Culture of the United Kingdom

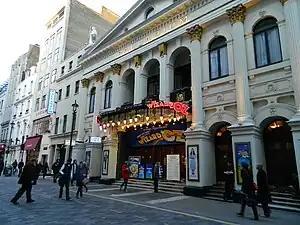
Music hall evolved into variety shows. First performed in 1912, the "Royal Variety Performance" was first held at the London Palladium ("pictured") in 1941. Performed in front of members of the Royal Family, it is held annually in December and broadcast on television.

From the creation of the United Kingdom, the English school of painting is mainly notable for portraits and landscapes, and indeed portraits in landscapes. Among the artists of this period are Joshua Reynolds (1723–1792), George Stubbs (1724–1806), and Thomas Gainsborough (1727–1788).